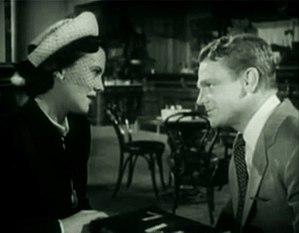
Gale Page est une actrice américaine, de son vrai nom Sally Perkins Rutter, née le 29 juillet 1913 à Spokane, morte le 8 janvier 1983 à Santa Monica.